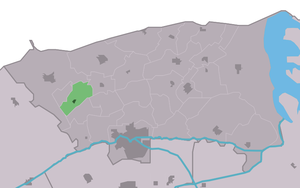
Brantgum est un village de la commune néerlandaise de Noardeast-Fryslân, situé dans la province de Frise.